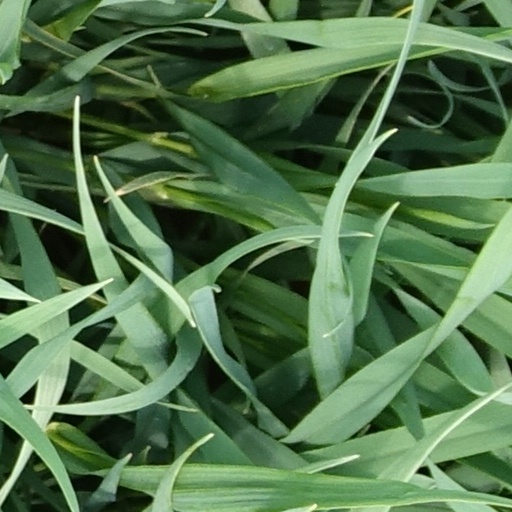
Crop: wheat